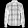
Label: Shirt